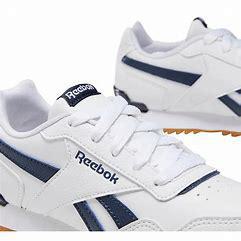
Brand: Reebok
Model: Royal Glide